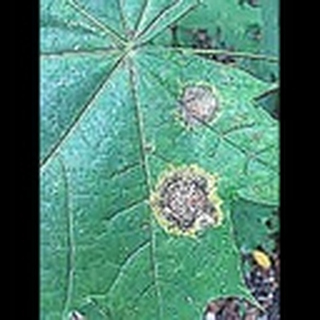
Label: cotton_target_spot